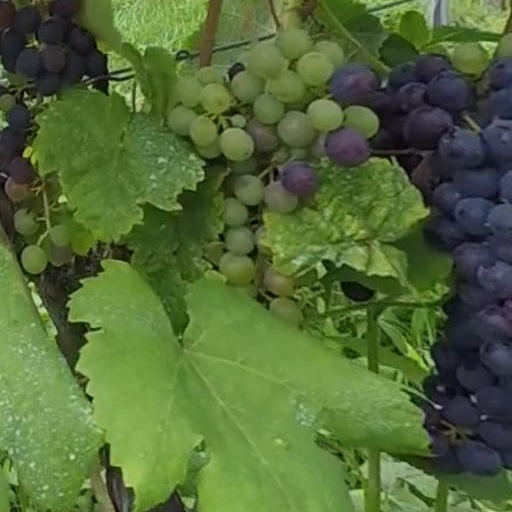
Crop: grape